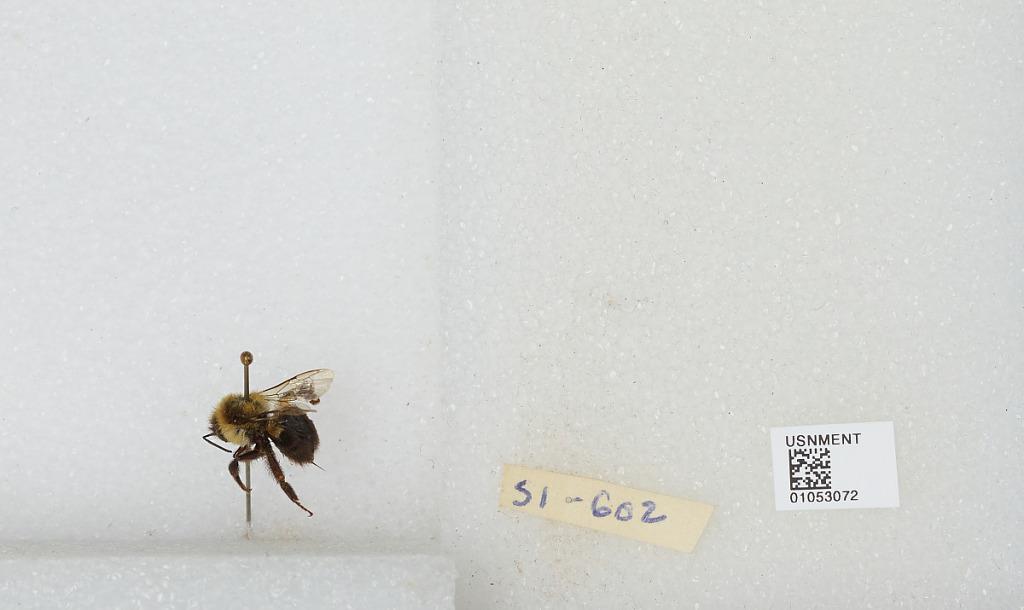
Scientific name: Bombus sp.